History of the Netherlands

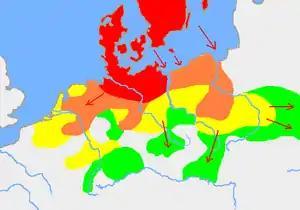
Distribution of the primary Germanic groups

The Iron Age brought a measure of prosperity to the people living in the area of the present-day Netherlands with iron ore available throughout the country. Smiths travelled from small settlement to settlement with bronze and iron, fabricating tools on demand, including axes, knives, pins, arrowheads and swords. The Vorstengraf large burial mound contained a number of objects, including a curved iron sword. Leading up to the arrival of the Romans, the probably Germanic Harpstedt culture rose in the north possibly migrating from Scandinavia due to climatic deterioration which had separated into a northern group that would later become early Frisians and early Saxons and a southern group that extended into the Rhine which eventually developed into the Salian Franks, while further to the south were peoples influenced by the Hallstatt culture who eventually assimilated into the Celtic La Tène culture with some mixture between the two. This is consistent with Caesar's account of the Rhine forming the boundary between Celtic and Germanic tribes. Some scholars have speculated that a separate ethnic identity with its own language that was neither Germanic nor Celtic, formed a Nordwestblock stretching from the Somme to the Weser and survived until the Roman period before being absorbed by their Celtic and Germanic neighbours.